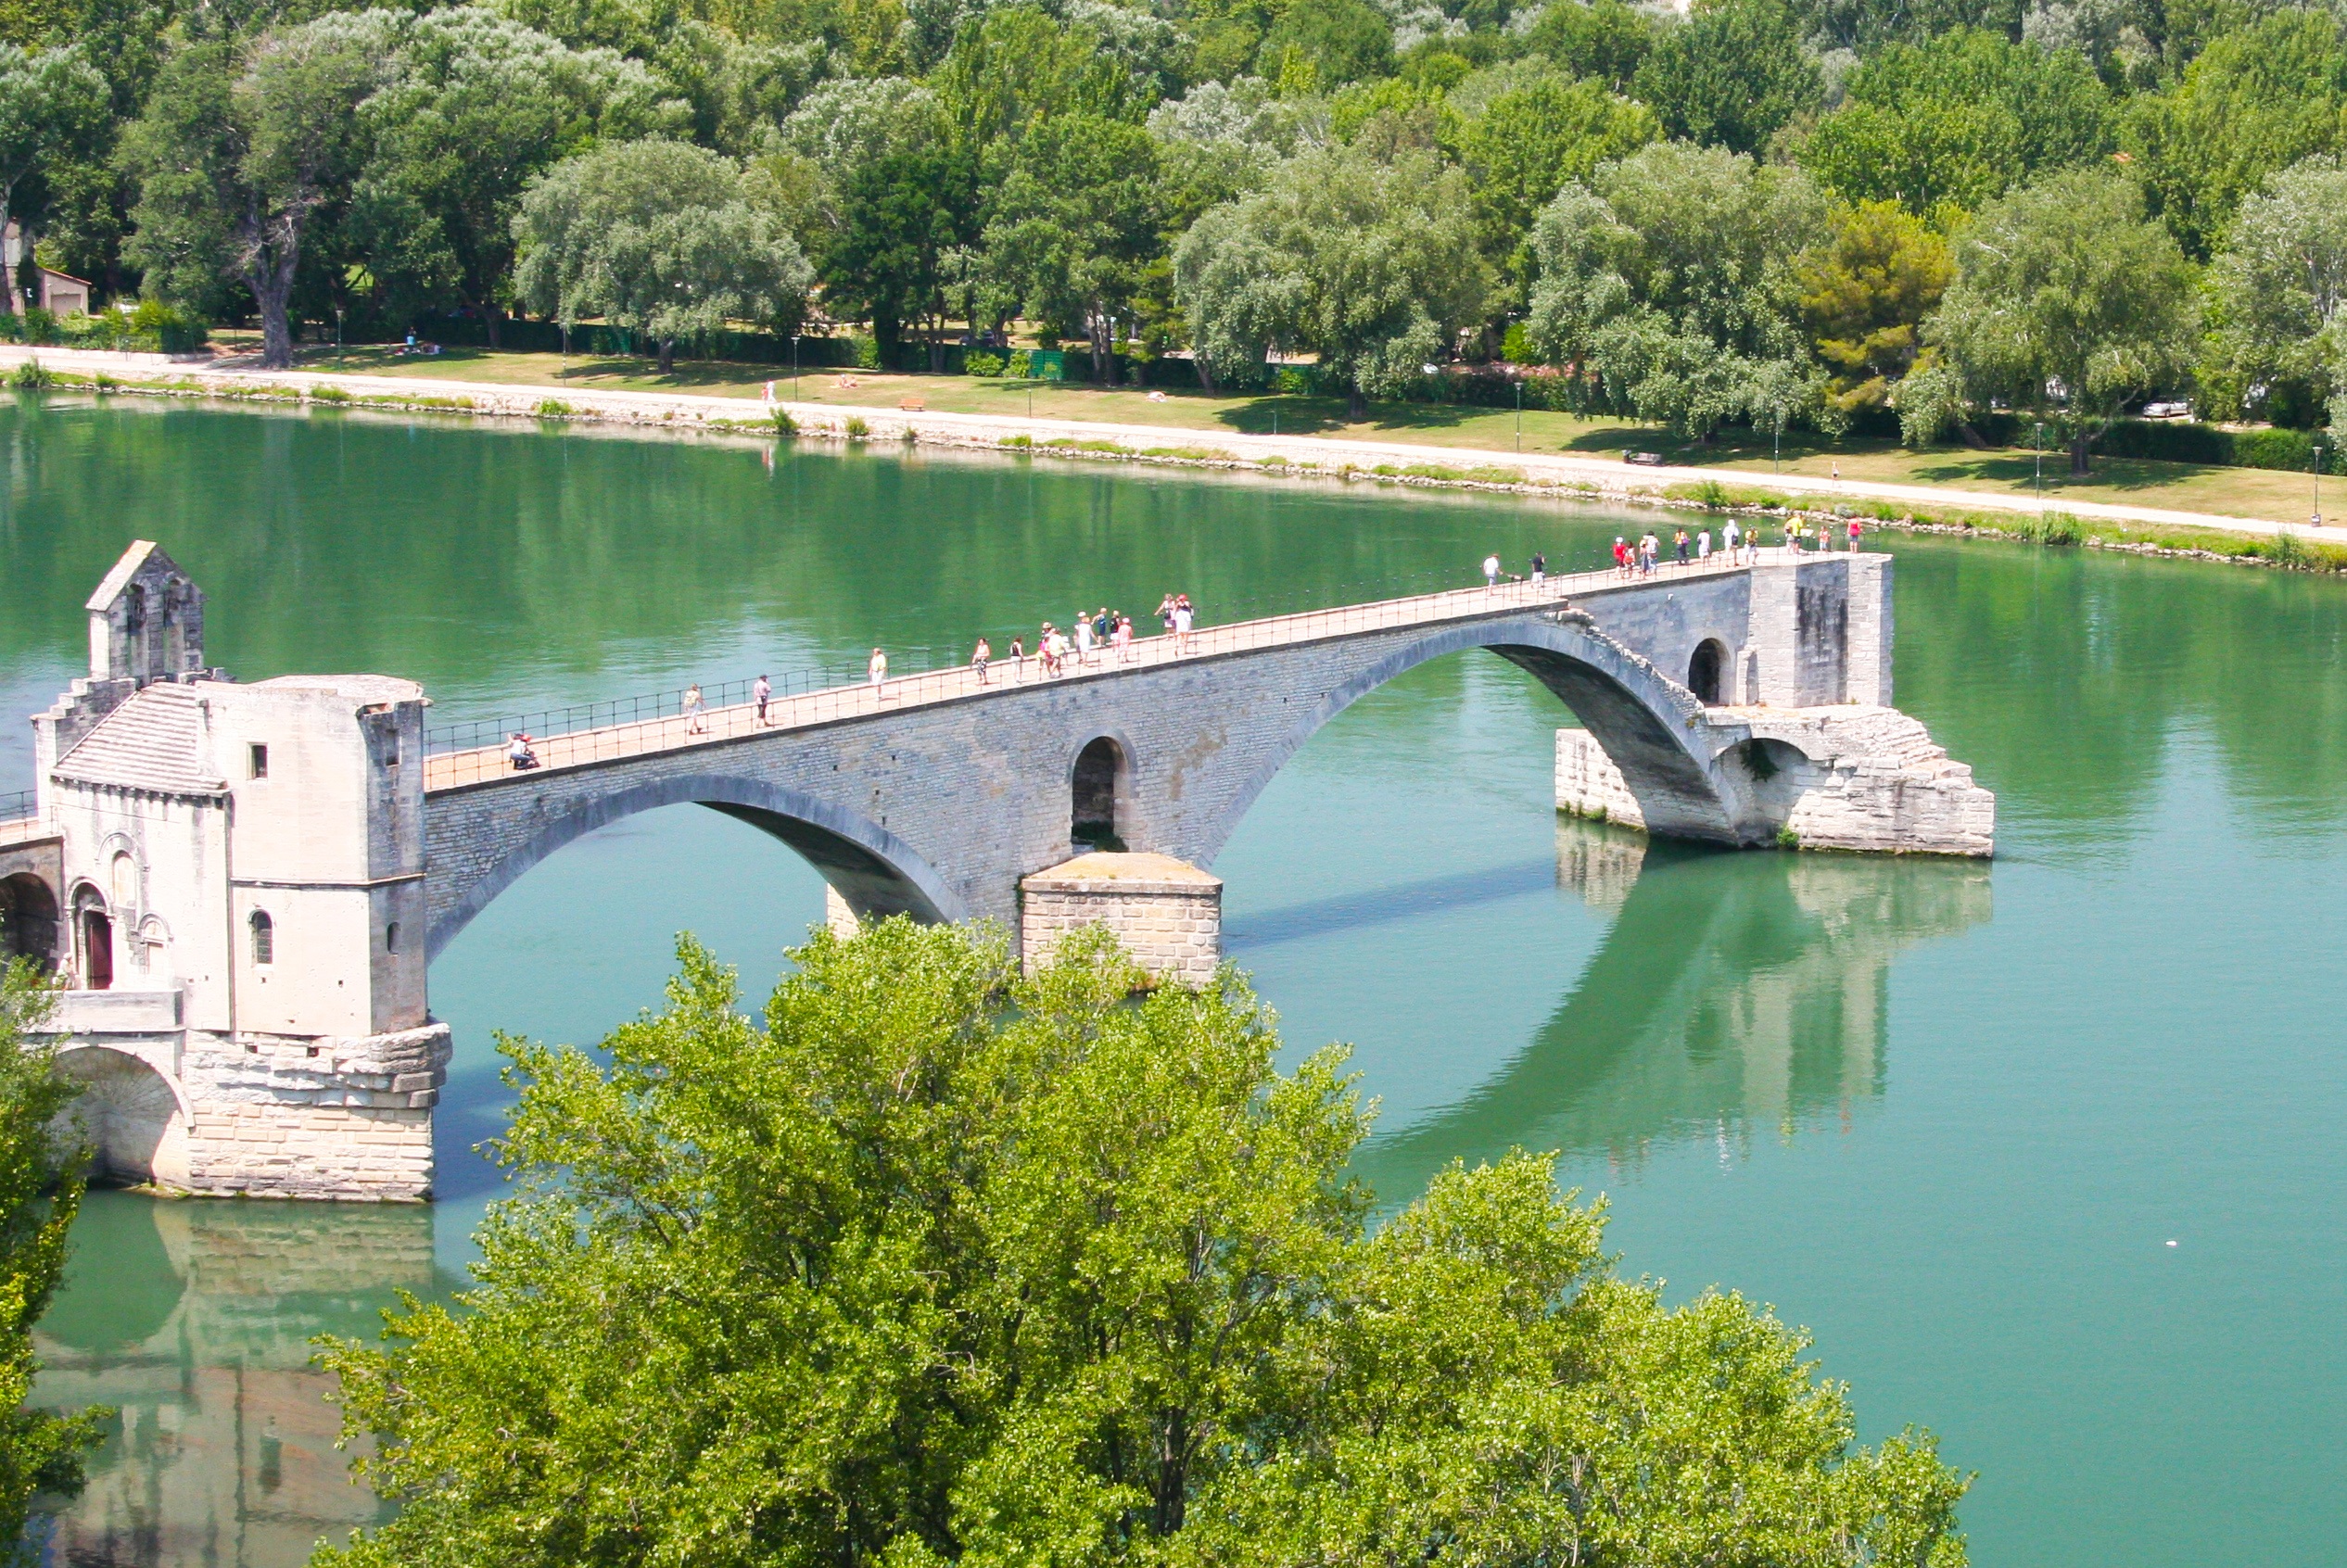
water, sunshine, bridge, lake, old, river, canal, stone, summer, pond, france, construction, reservoir, waterway, sol, unfinished, channel, estate, avignon, south of france, arch bridge, nonbuilding structure